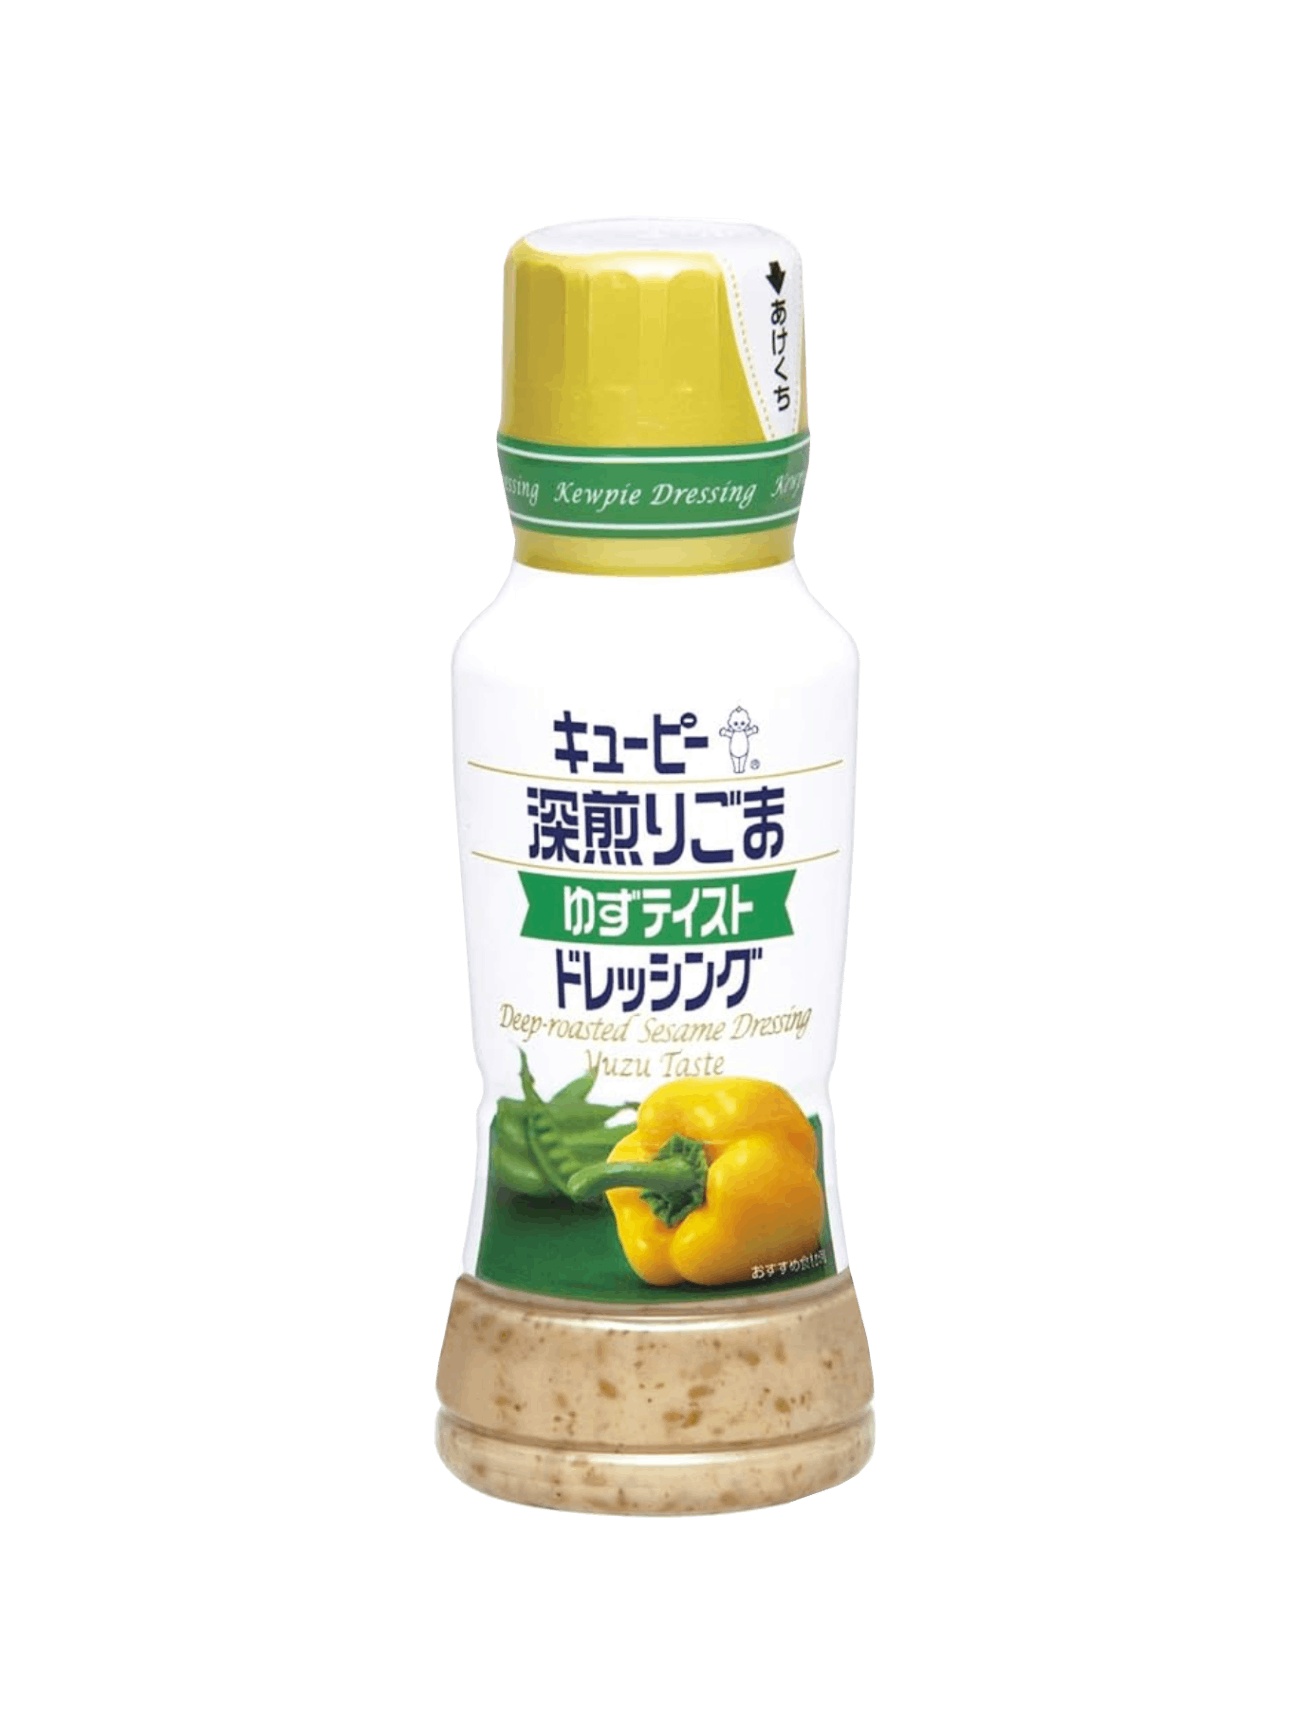
QP FUKAIRI SESAME DRESSING YUZU PONZU 180ML
Brand: Village Grocer - Central i-City
QP FUKAIRI SESAME DRESSING YUZU PONZU 180ML
Category: Food, Beverages & Tobacco > Food Items > Condiments & Sauces > Salad Dressing